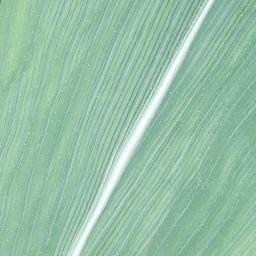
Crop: corn
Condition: (maize)_healthy